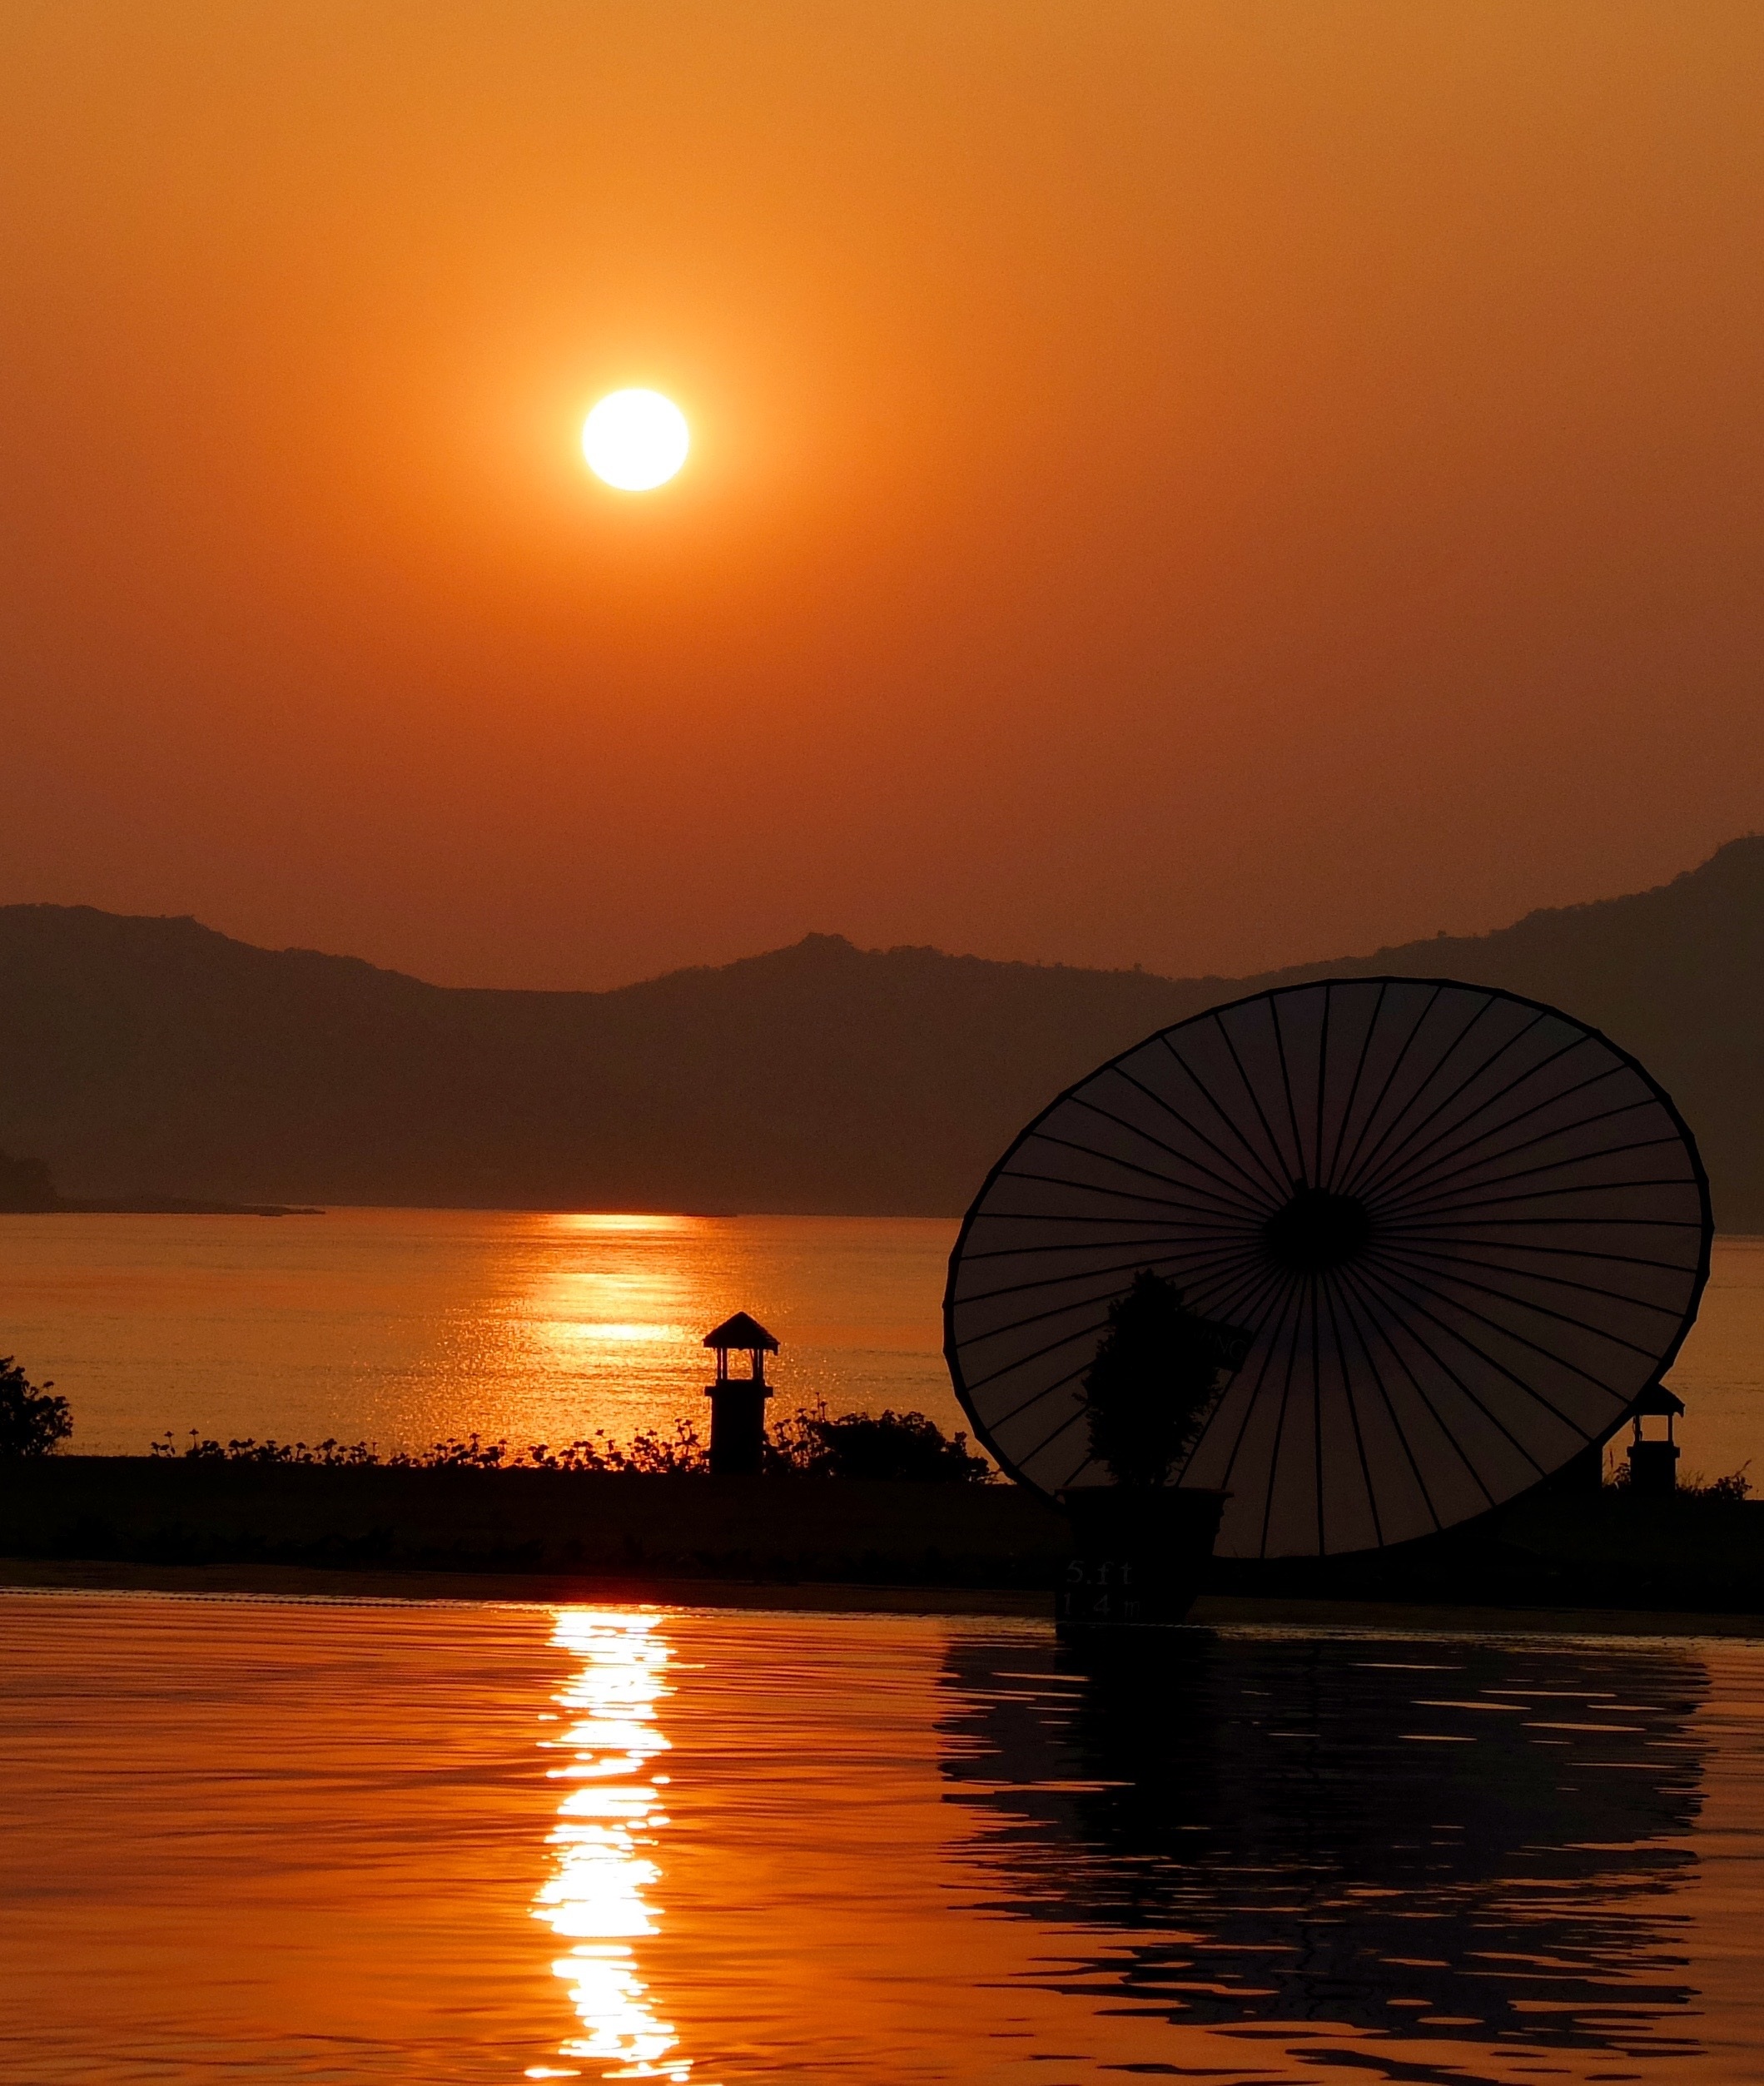
sea, ocean, horizon, sun, sunrise, sunset, sunlight, morning, dawn, dusk, evening, reflection, peace, meditation, east, afterglow, bagan